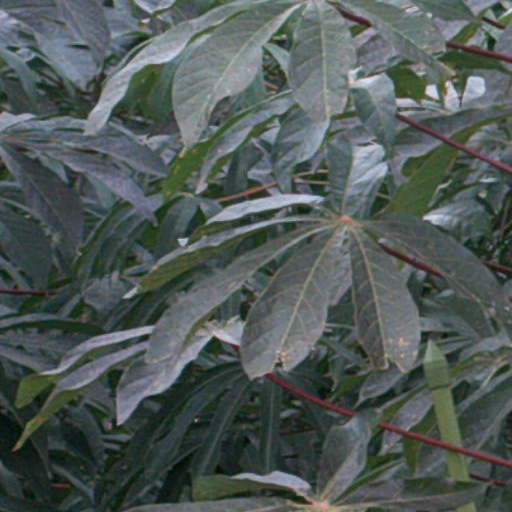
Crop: cassava